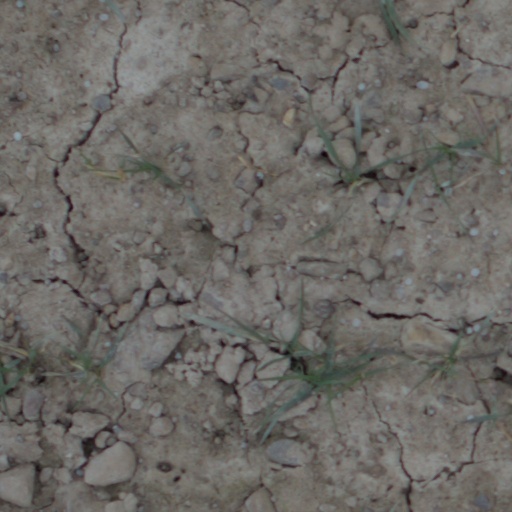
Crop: wheat